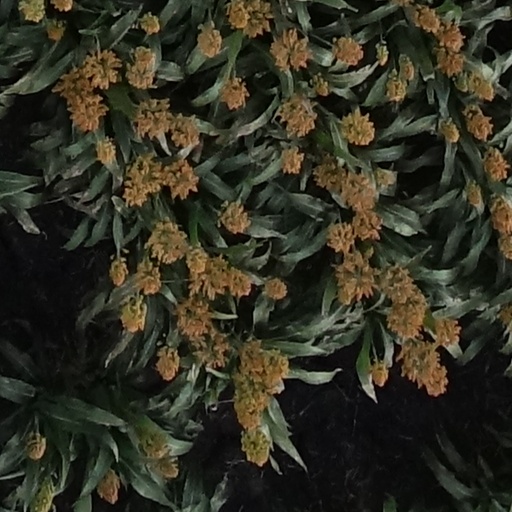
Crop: sorghum